Tuolumne City, California

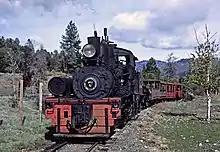
West Side Lumber Company Shay No.7, inside the old millyard at Tuolumne, 1981. WSL Shay No. 7 now operates at the Roaring Camp and Big Trees Narrow Gauge Railroad.

Tuolumne City is an unincorporated town in Tuolumne County, California. A census-designated place (CDP) officially known as Tuolumne also encompasses the town. The population of the CDP was 1,798 at the 2020 census, up from 1,779 at the 2010 census.